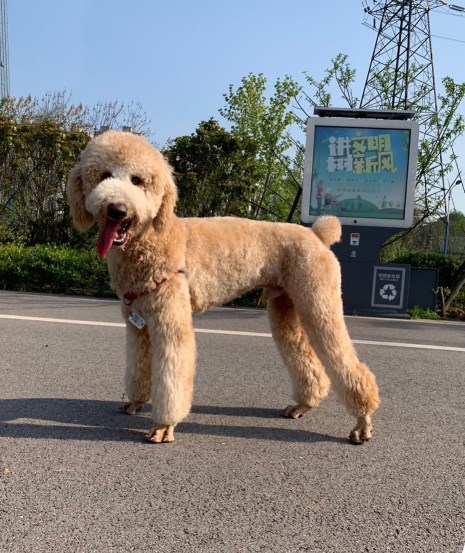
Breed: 316-n000118-standard_poodle